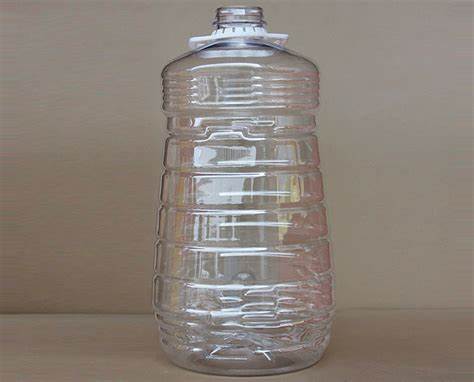
Waste category: plastic